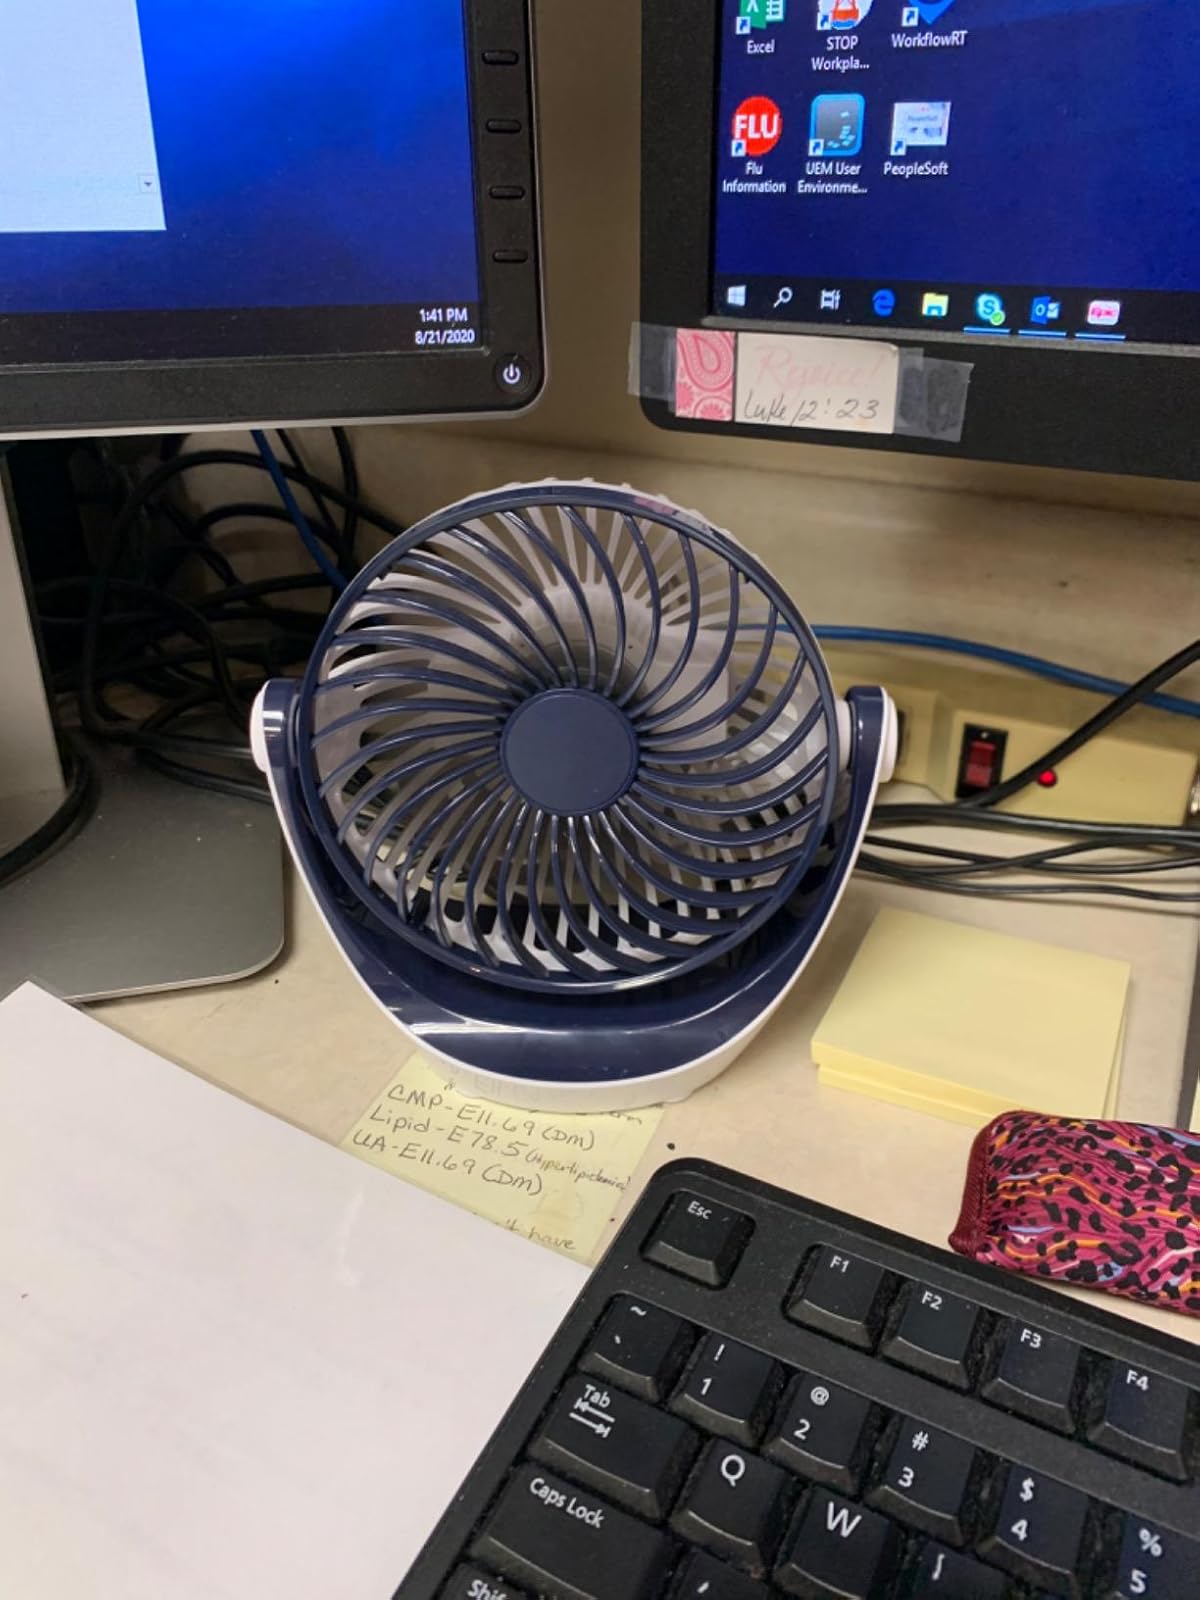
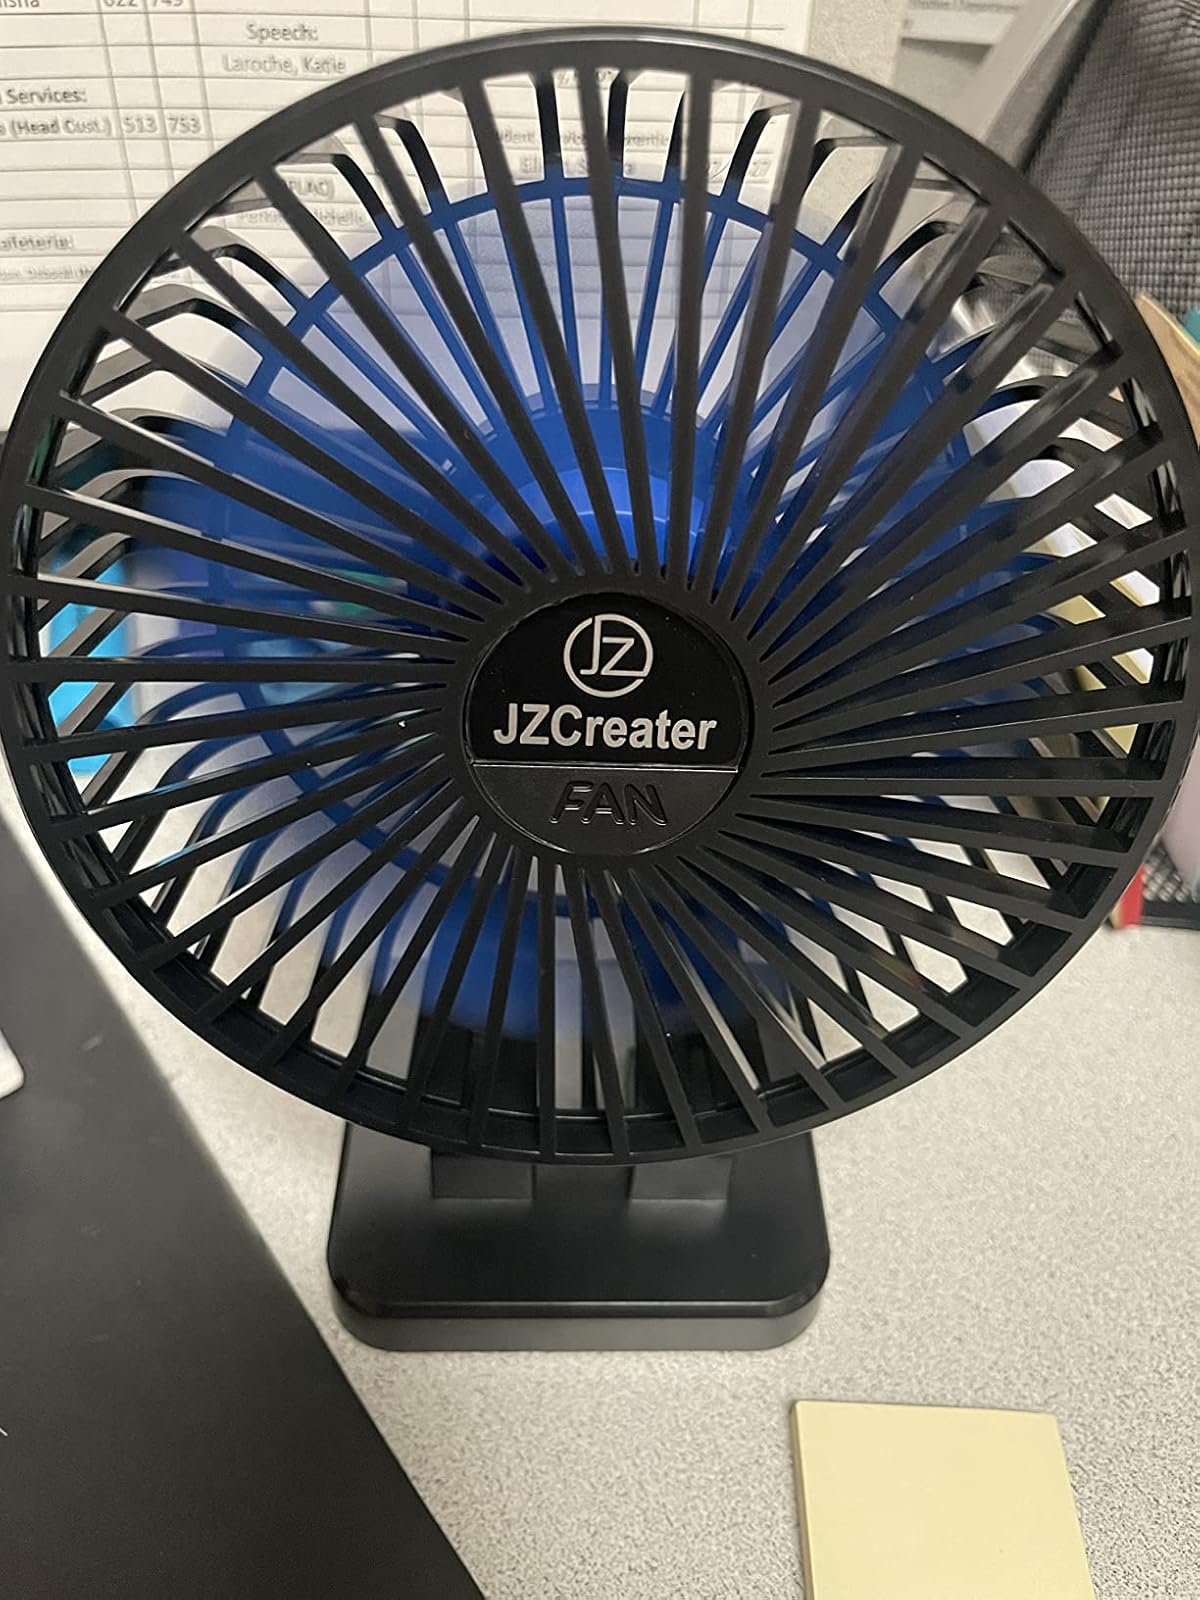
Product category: fan
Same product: no